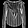
Label: Shirt